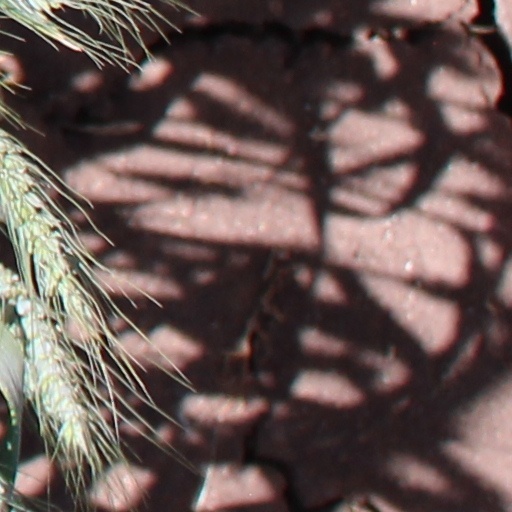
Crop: wheat